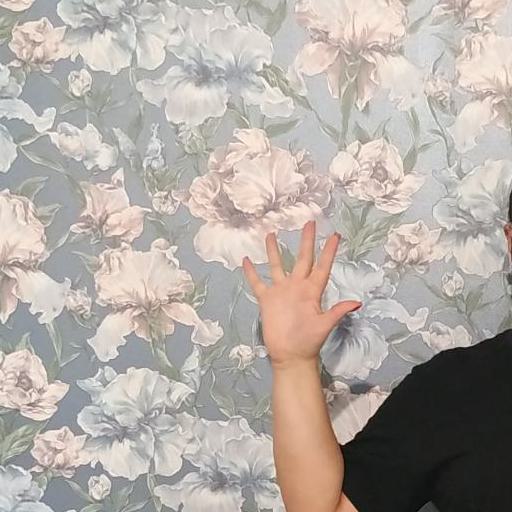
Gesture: palm